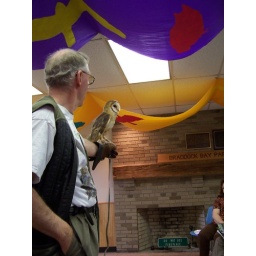
The tuft of feathers in front of a barn owl's face bounce light into her eyes and sound into her ears.